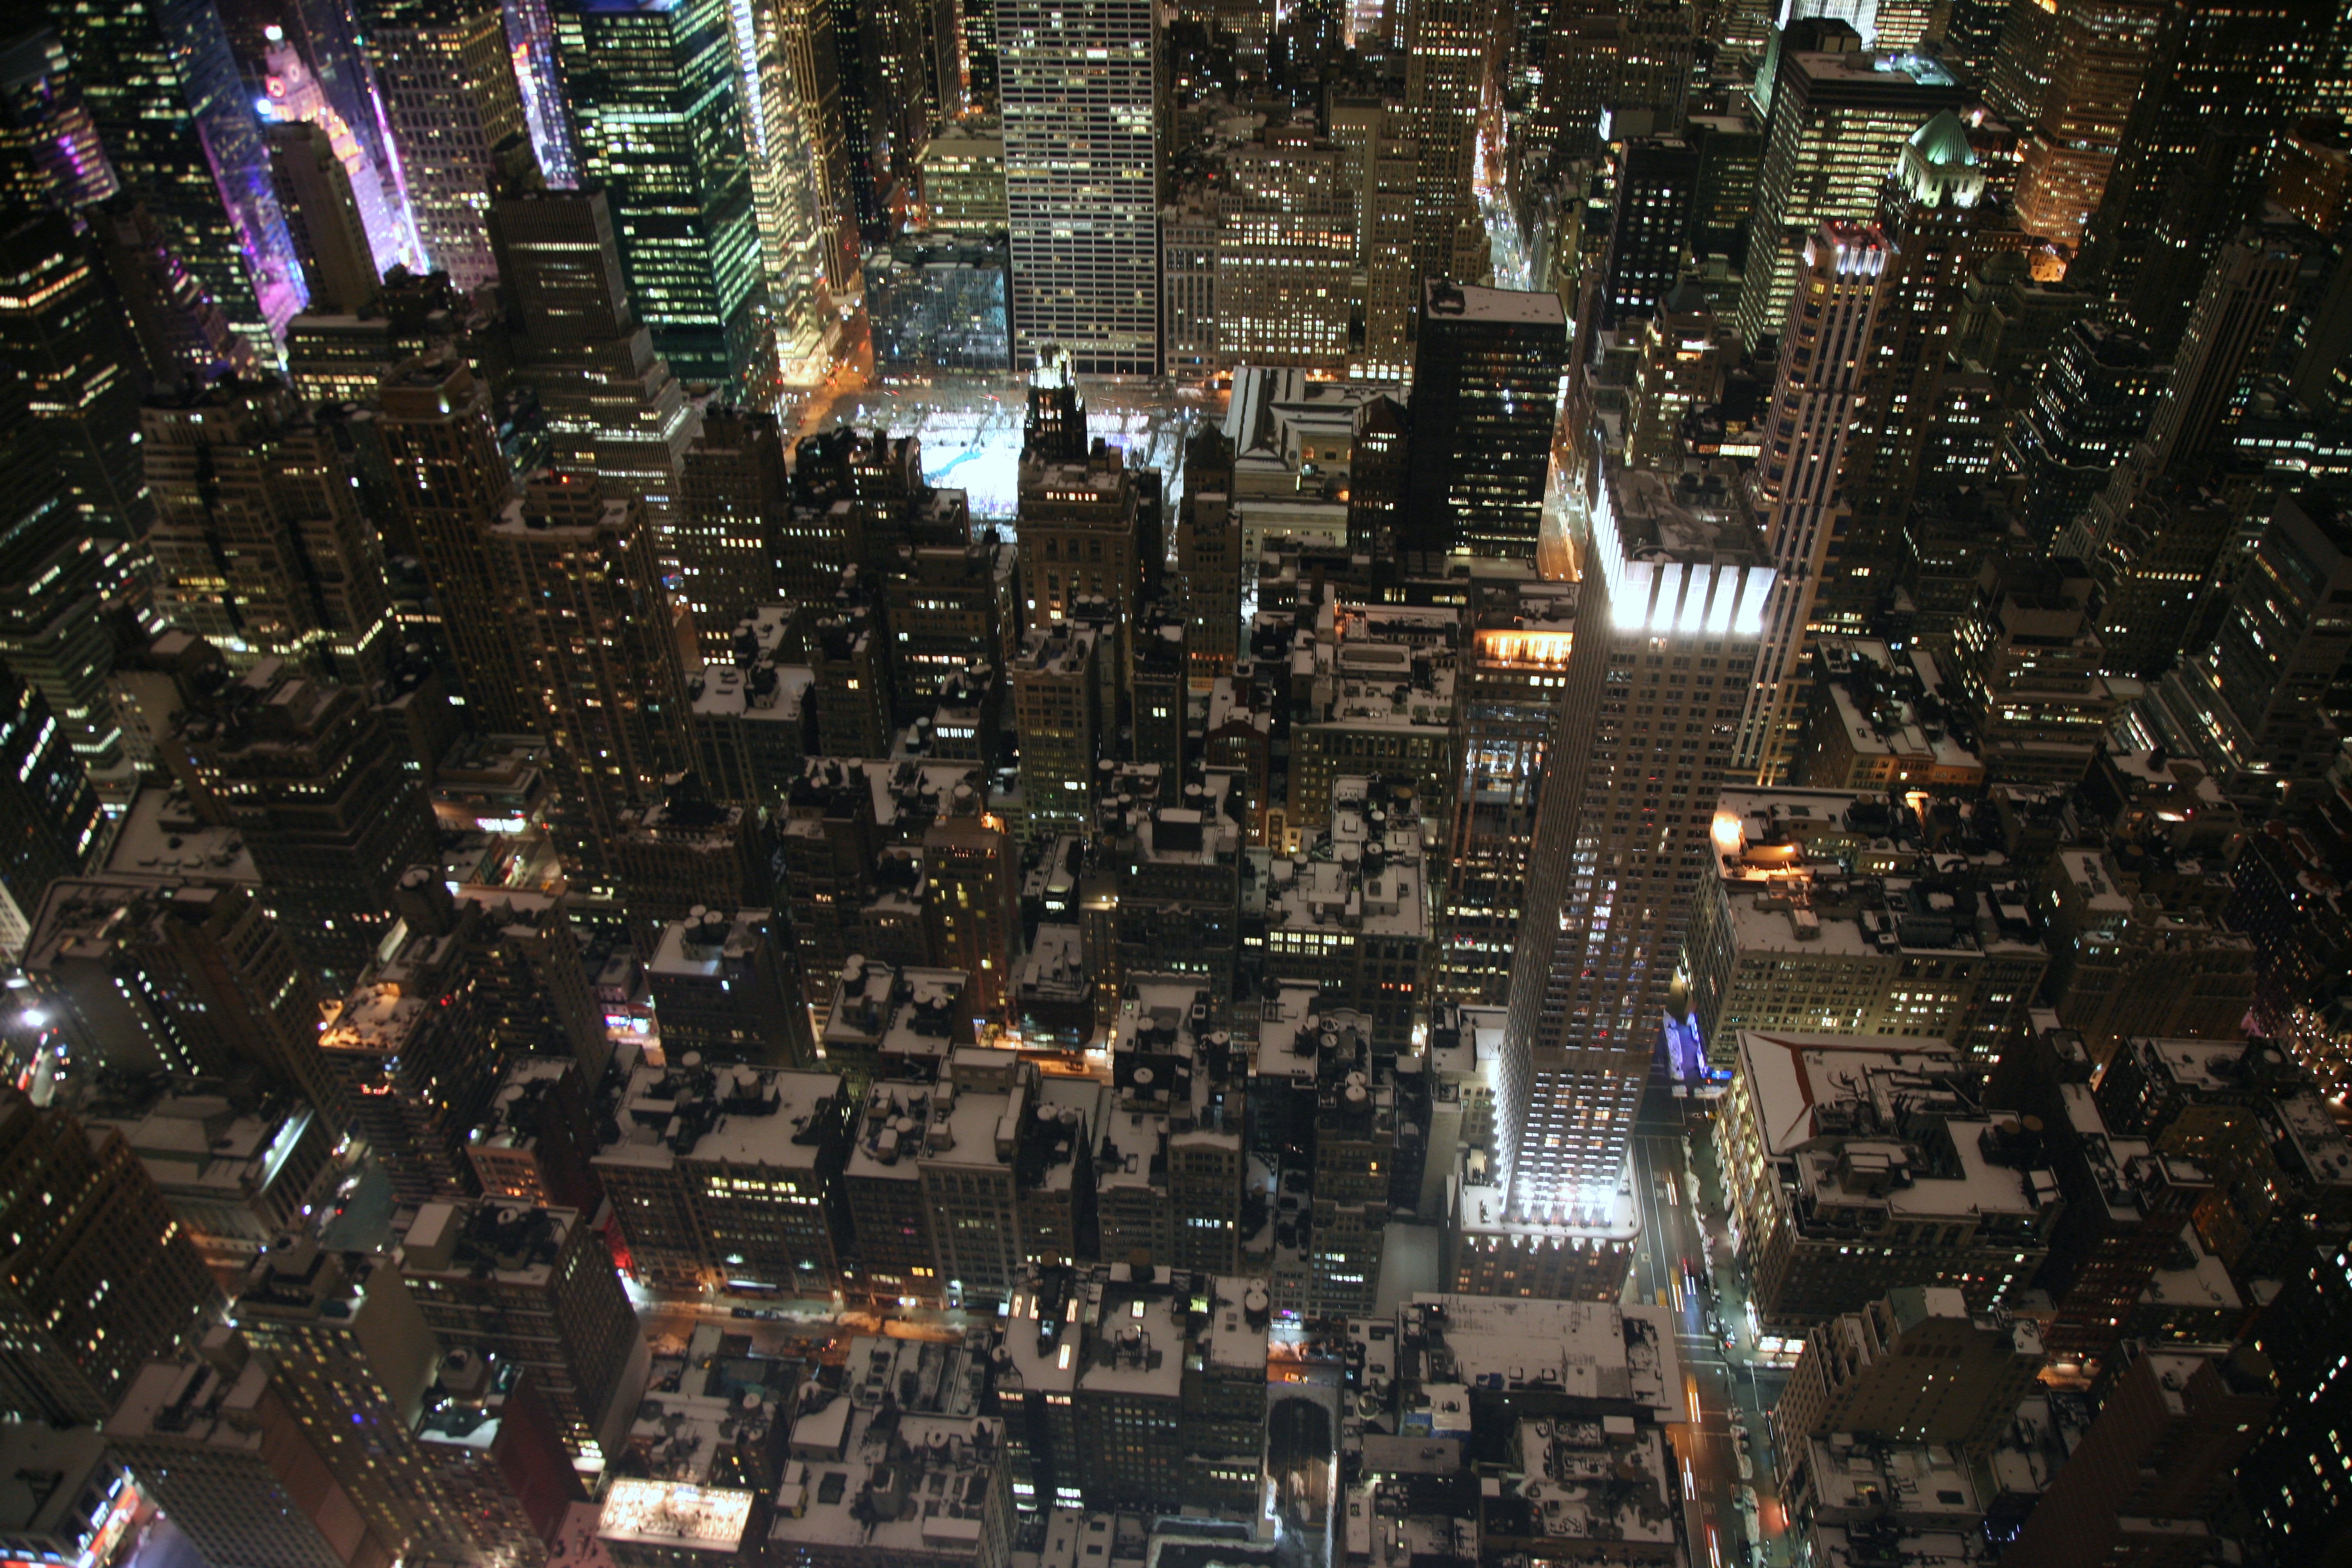
skyline, street, night, city, skyscraper, manhattan, crowd, cityscape, downtown, nyc, newyork, empirestatebuilding, newyorkcity, ny, metropolis, empirestate, skycraper, aerial photography, urban area, human settlement, metropolitan area